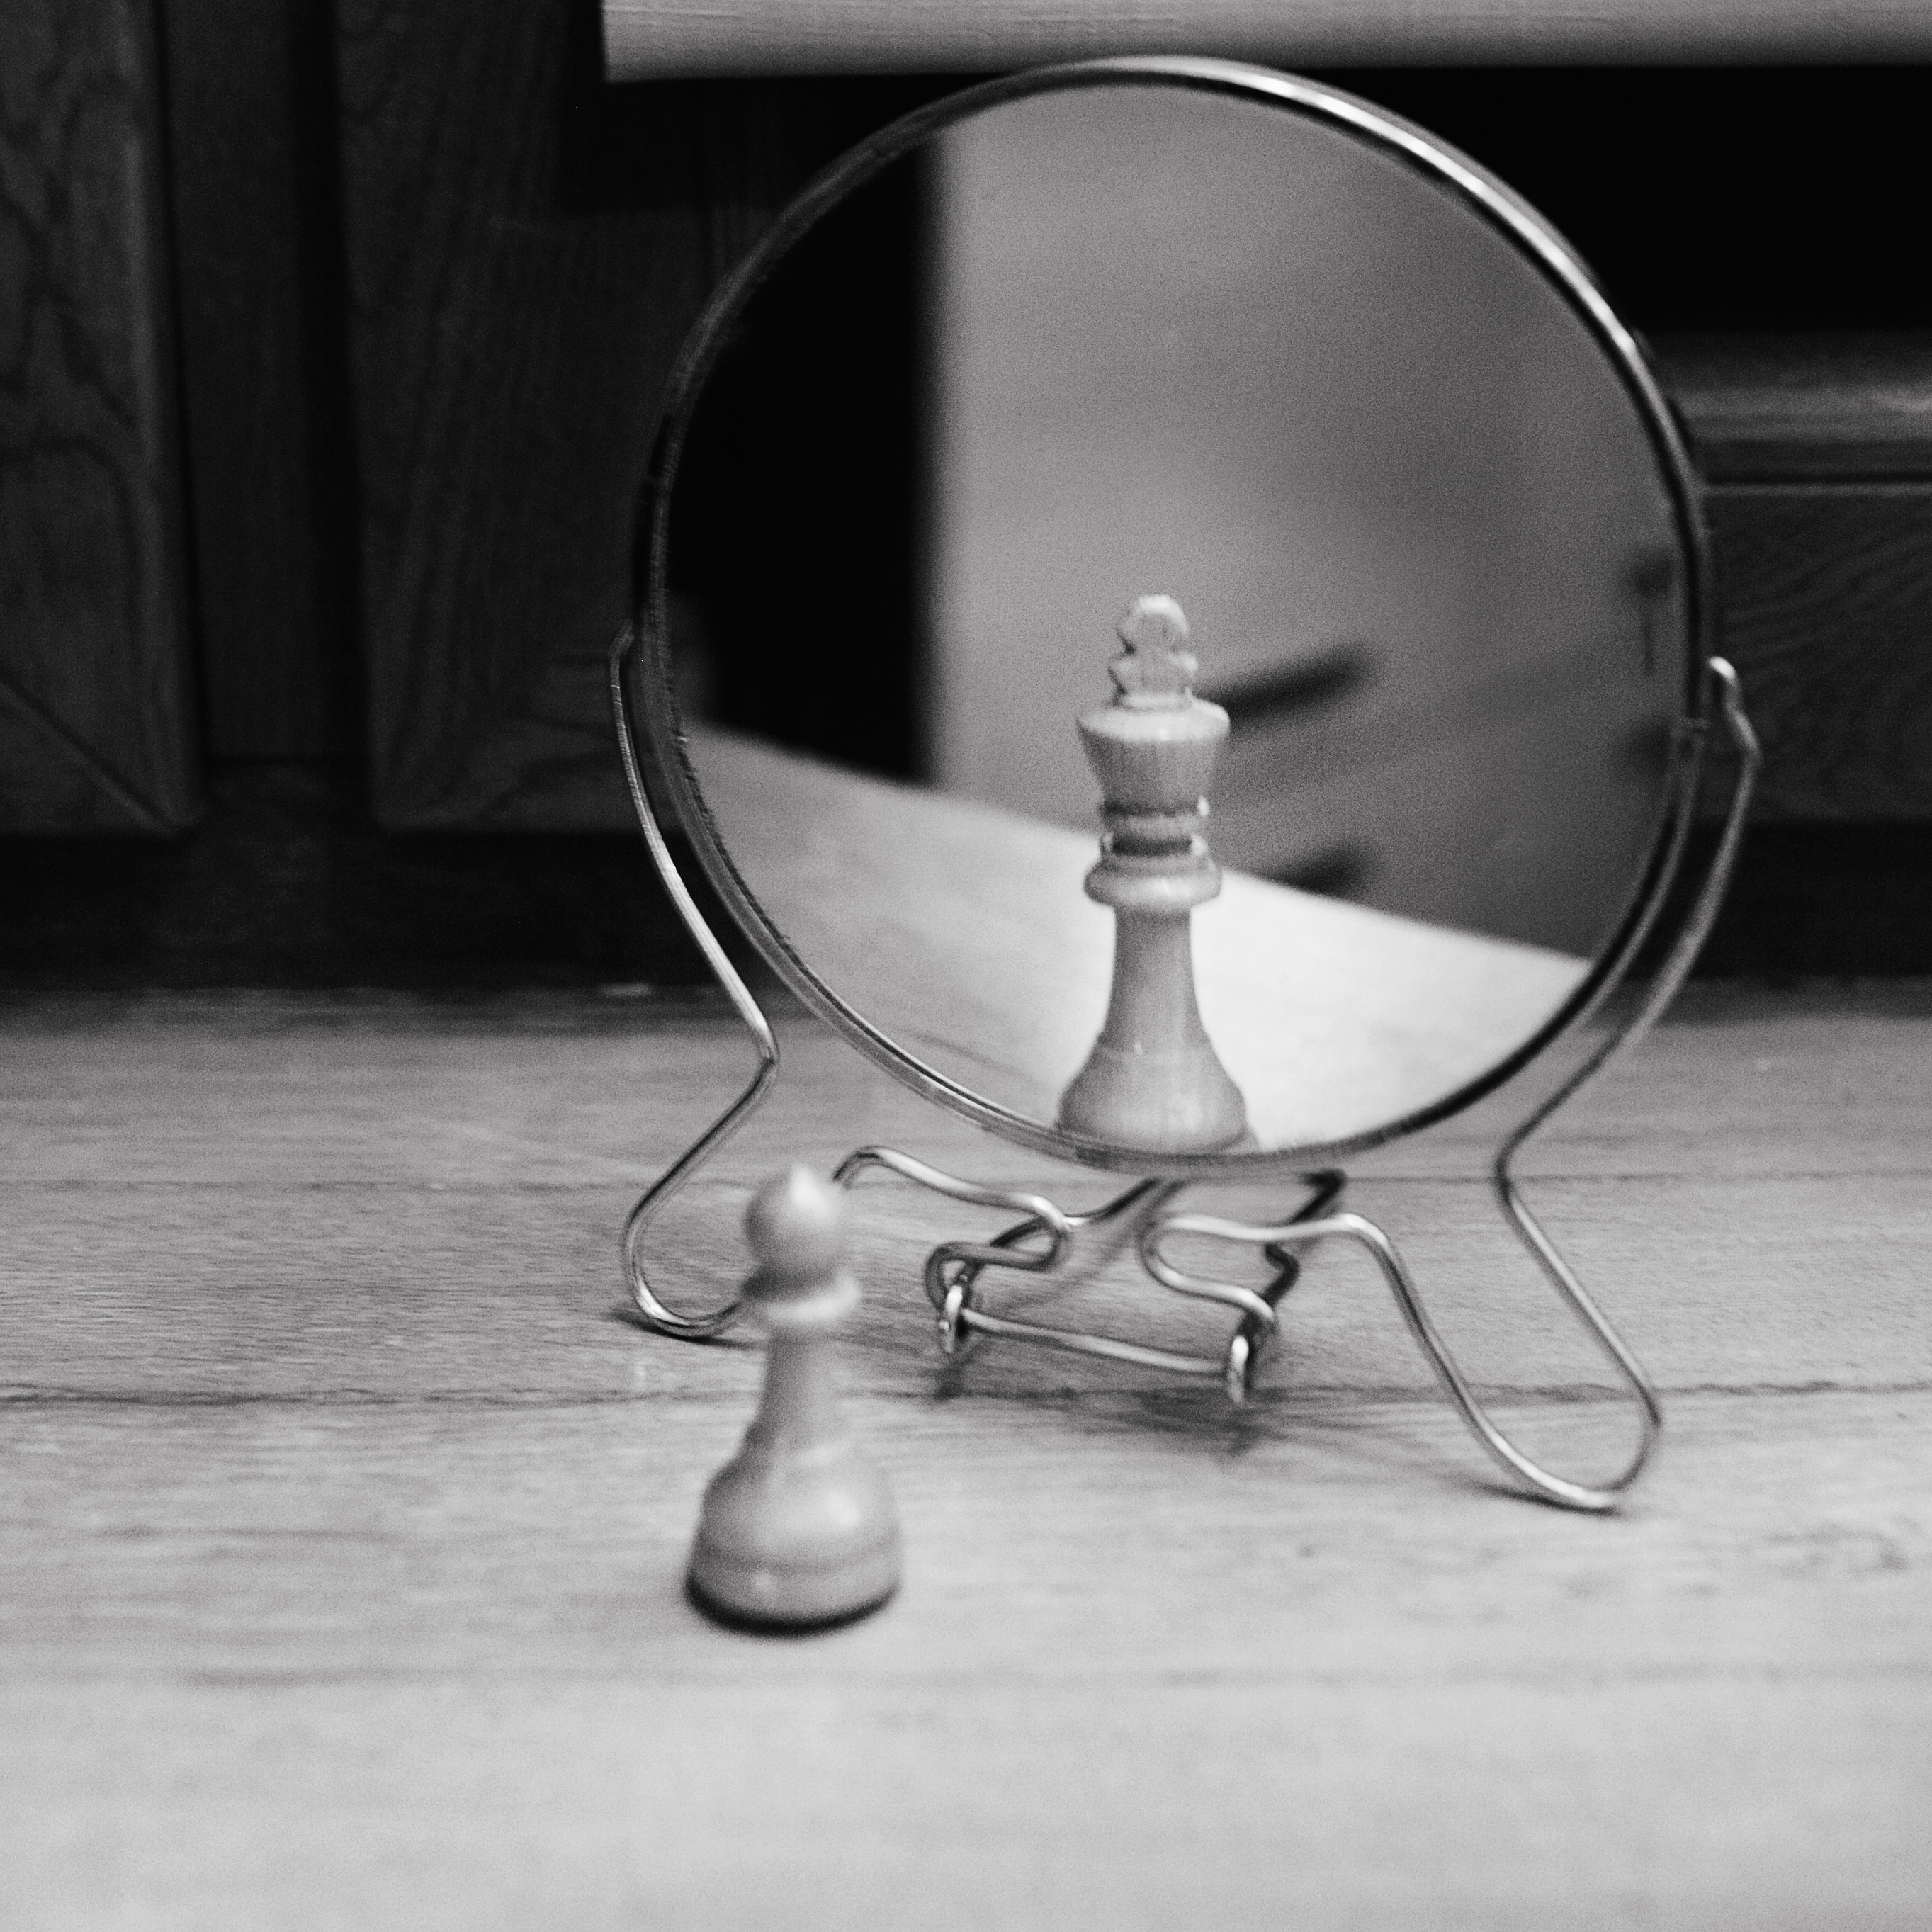
table, black and white, chair, reflection, metal, furniture, monochrome, lighting, dream, king, pawn, hope, shape, still life photography, monochrome photography, human positions, royalty free images, big dreams